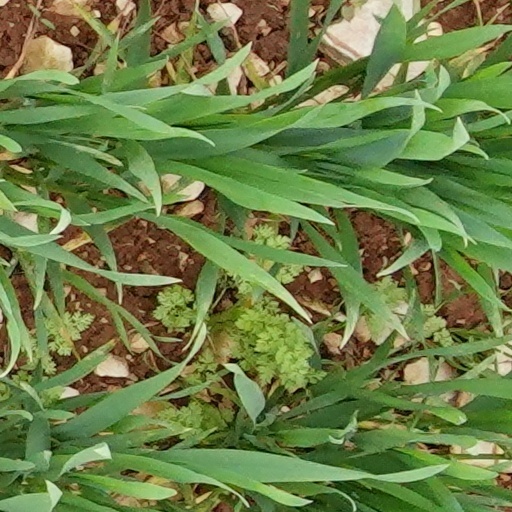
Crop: wheat